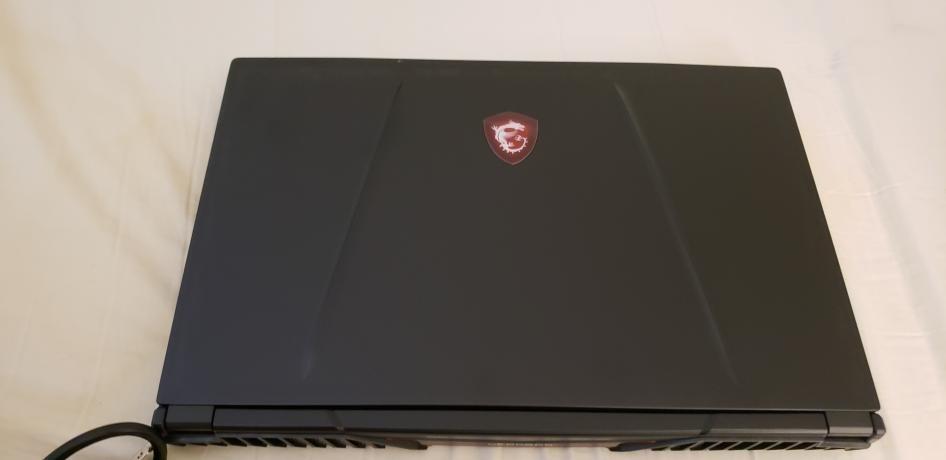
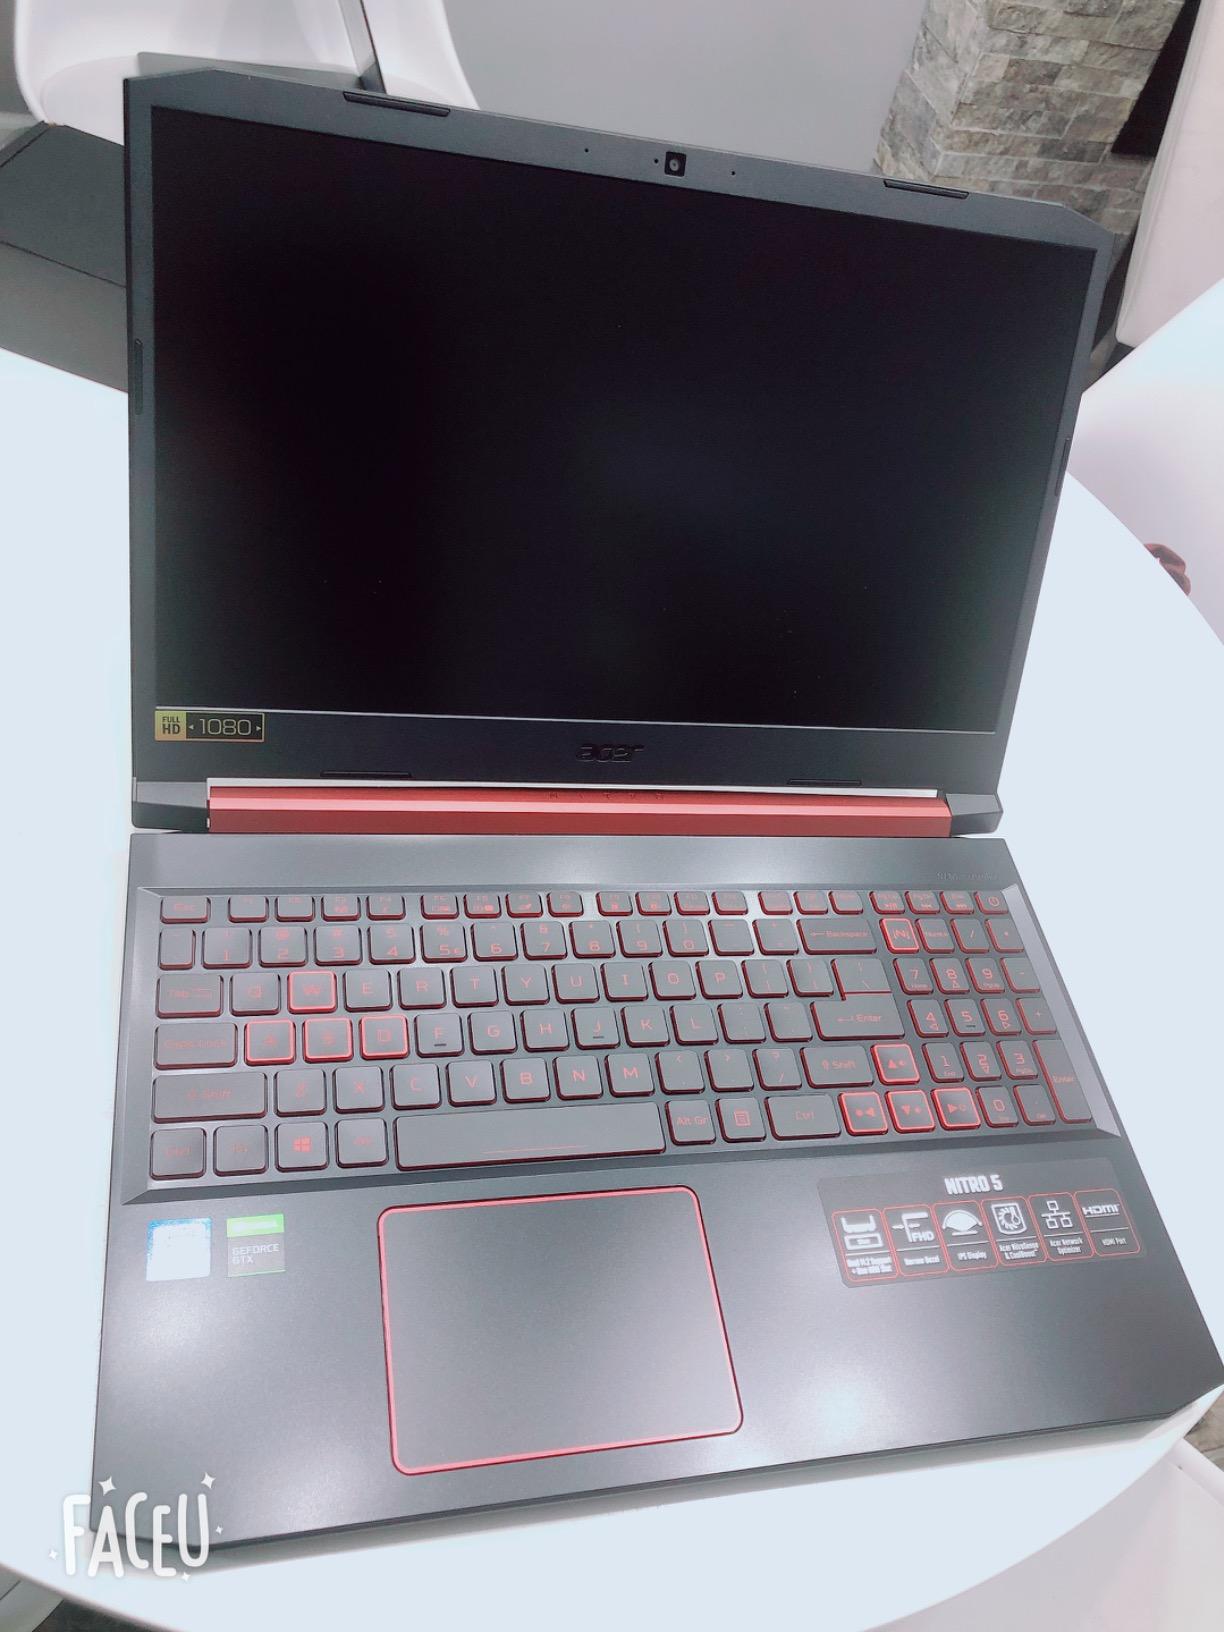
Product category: laptop
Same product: no